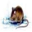
Label: mouse